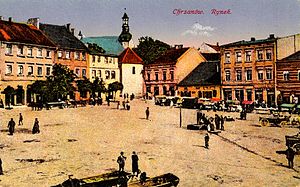
Chrzanów / Historie
Torvet i Chrzanów omkr. 1910
Chrzanów er en by i voivodskab małopolskie i det sydlige Polen, omkring 36 km vest for Kraków. Byen ligger ved floden Chechło. Chrzanów har 39.452 indbyggere. Byen er administrativt sæde for et powiat samt for kommunen Chrzanów.